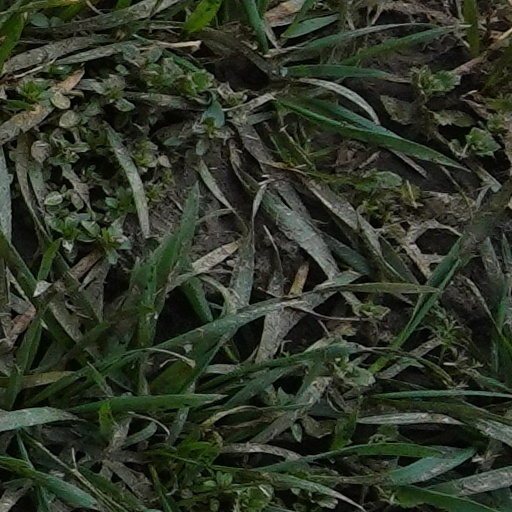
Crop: wheat